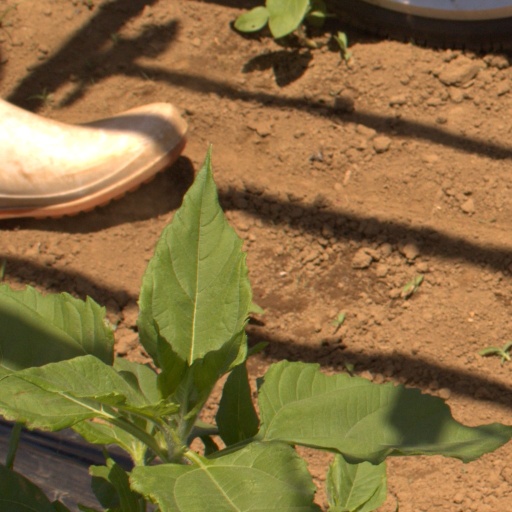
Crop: Jerusalem artichoke